Strada statale 4 Via Salaria

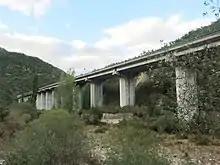
The "Velino viaduct", in the Gole del Velino canyon

In Antrodoco (470 metres on sea level) the road follows the river's valley, bending to the north and entering the narrow "Gole del Velino" canyon. Here SS4 becomes similar to a mountain road, since bends become more tight and the ascent more steep; but halfway through the canyon, a recently uprated stretch of the road begins, where tunnels and viaducts make the road smoother albeit still with a single carriageway.